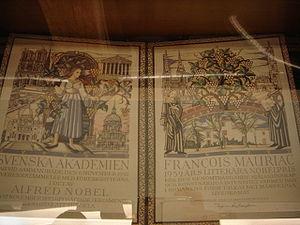
Le diplôme de François Mauriac, Prix Nobel de littérature 1952. Русский: Диплом Франсуа Мориака, Нобелевская премия по литературе 1952.
François Mauriac, né le 11 octobre 1885 à Bordeaux et mort le 1ᵉʳ septembre 1970 à Paris, est un écrivain français. Lauréat du Grand prix du roman de l'Académie française en 1926, il est élu membre de l'Académie française au fauteuil nᵒ 22 en 1933. Il reçoit le prix Nobel de littérature en 1952.